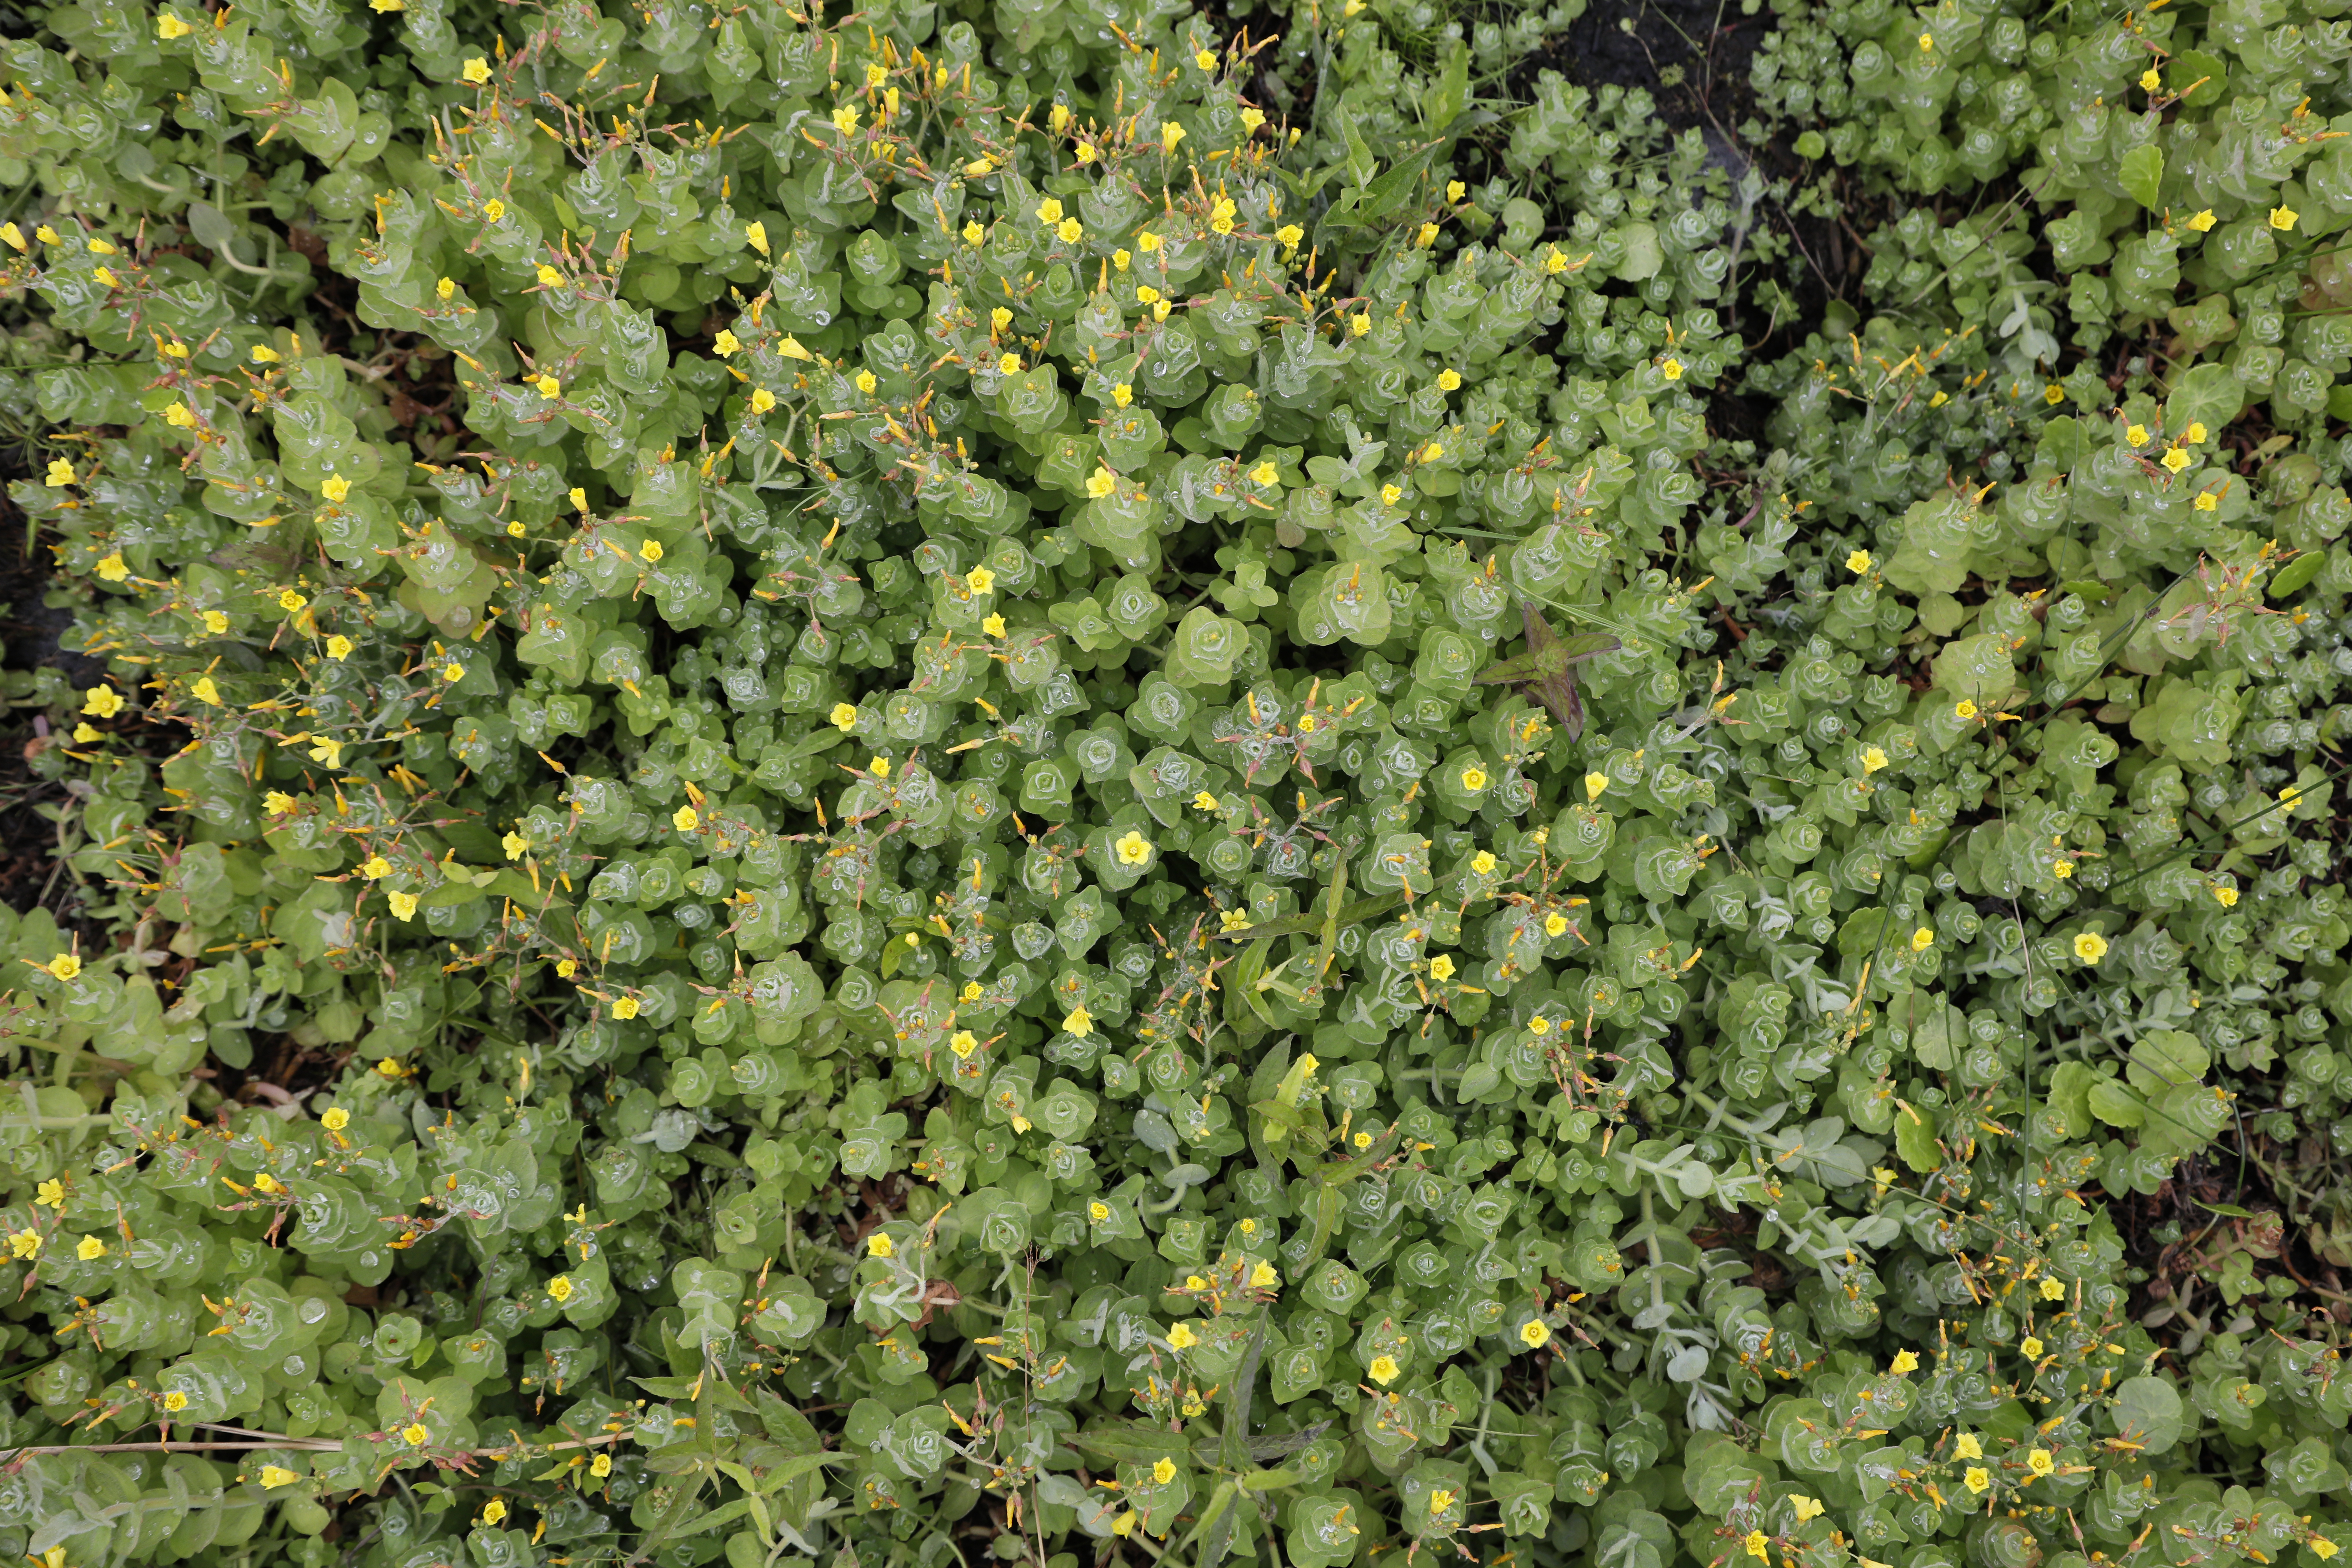
Plant species: Hypericum elodes